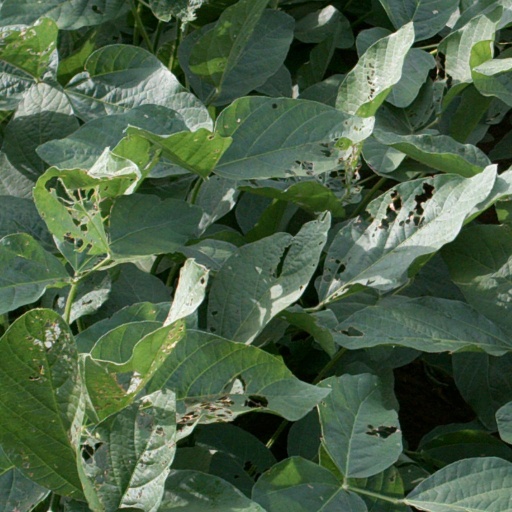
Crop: soybean